Shakespeare and Star Trek

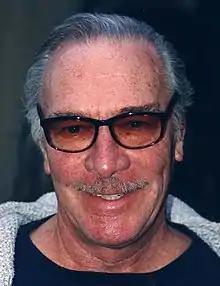
Christopher Plummer in 1995

Like several of Shakespeare's tragic heroes, Chang is a "military aristocrat", and Plummer reprised the role in the computer game "" (2000), where Chang gives the player's missions Shakespearean names. In the film, while attacking the "Enterprise", Chang's Shakespeare quotations become so abundant that Leonard McCoy exclaims "I'd give real money if he'd shut up!" According to Smith, McCoy echoes the feelings of those in the audience who have experienced bad performances, bad teachers, and a "cultural establishment that insists on defending the cause of Shakespearean hegemony while simultaneously commodifying it". She says that Plummer's Chang has potential to be a great villain like Richard III, but falls short and becomes flat. "Rolling Stone" and "Time" have both ranked the character among the 10 greatest "Star Trek" villains.